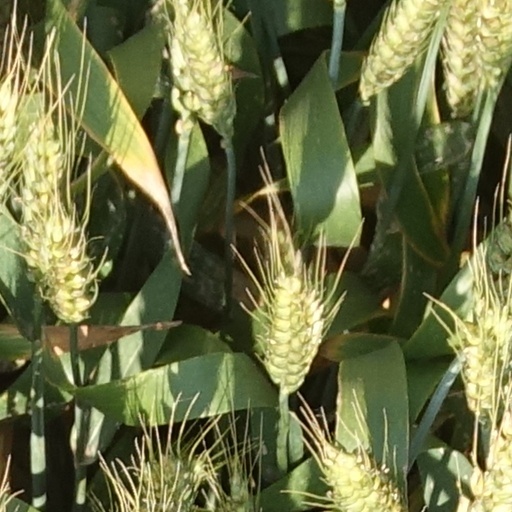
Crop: wheat